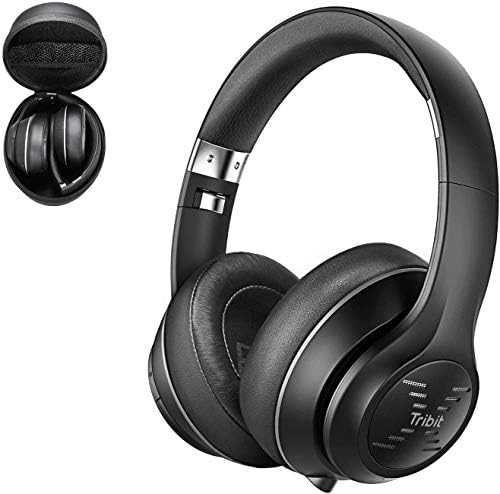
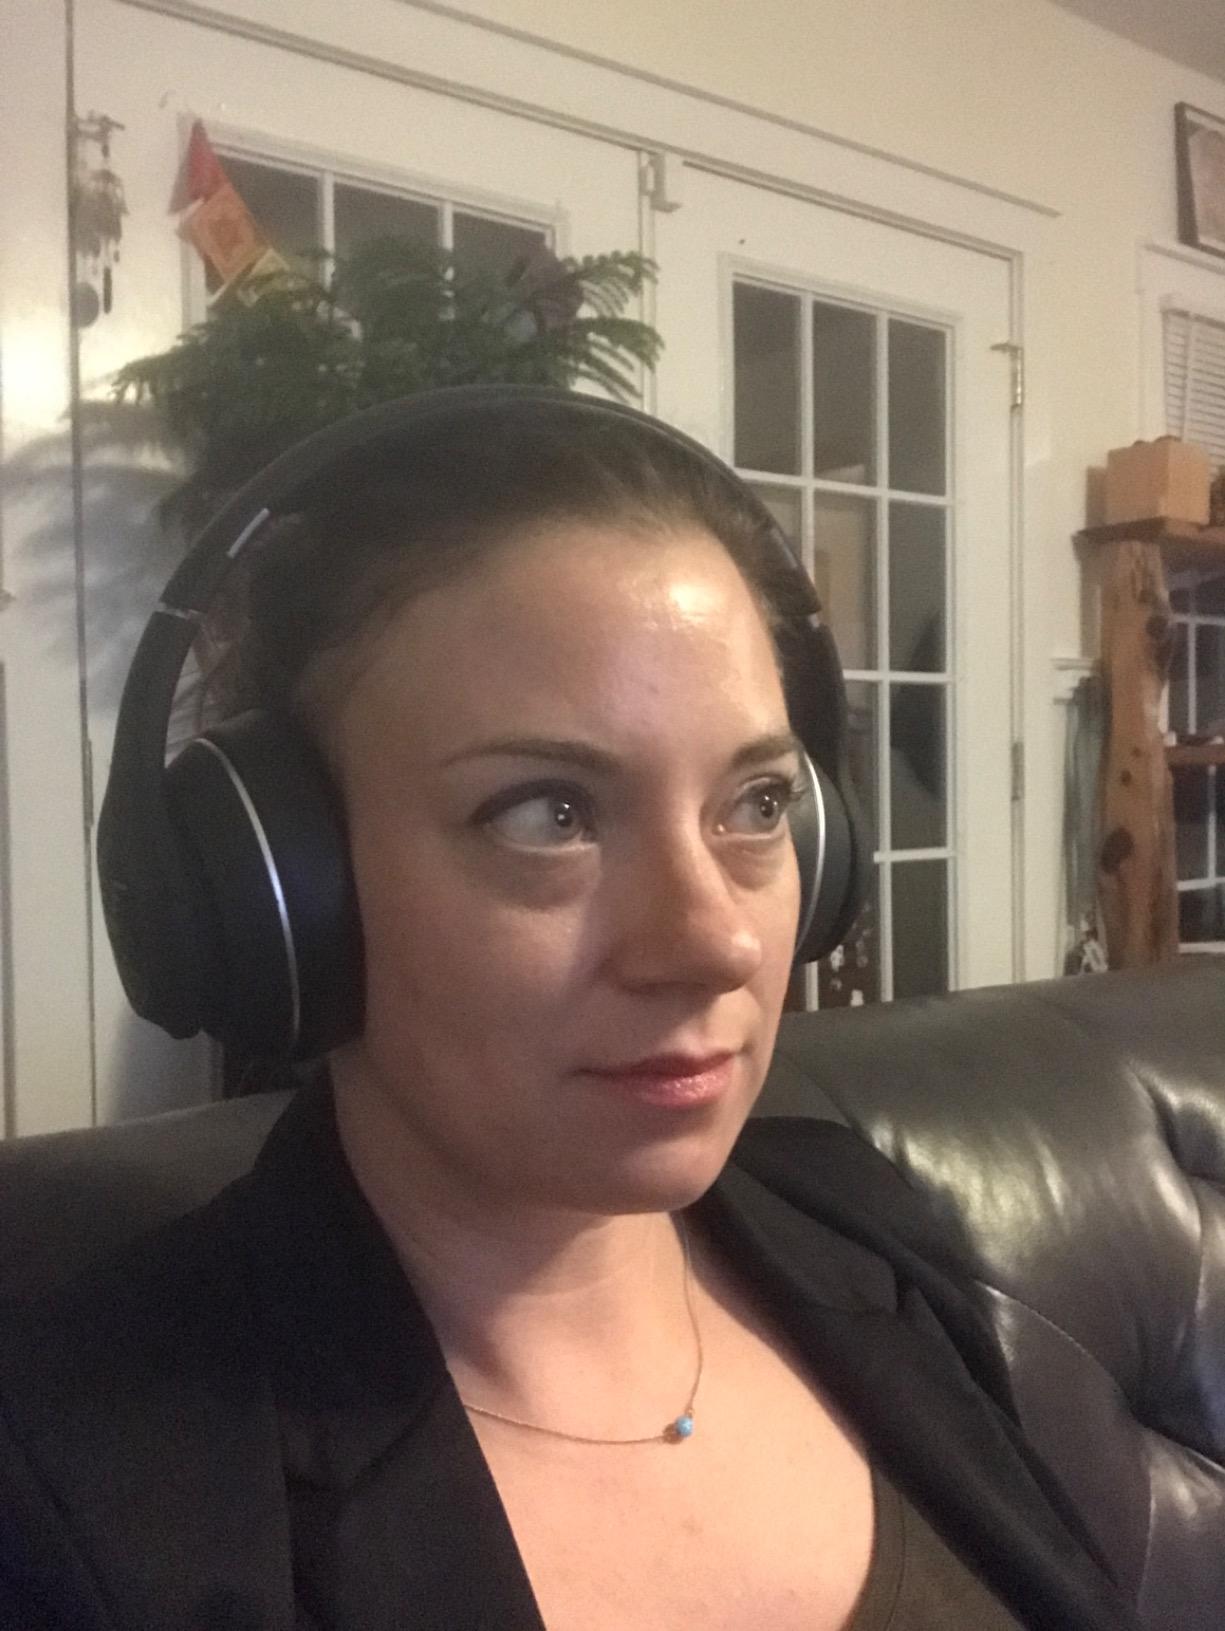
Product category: headphones
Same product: yes